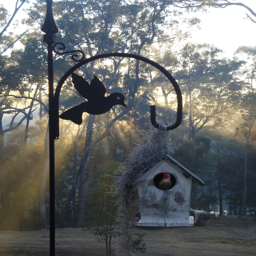
early morning in the garden